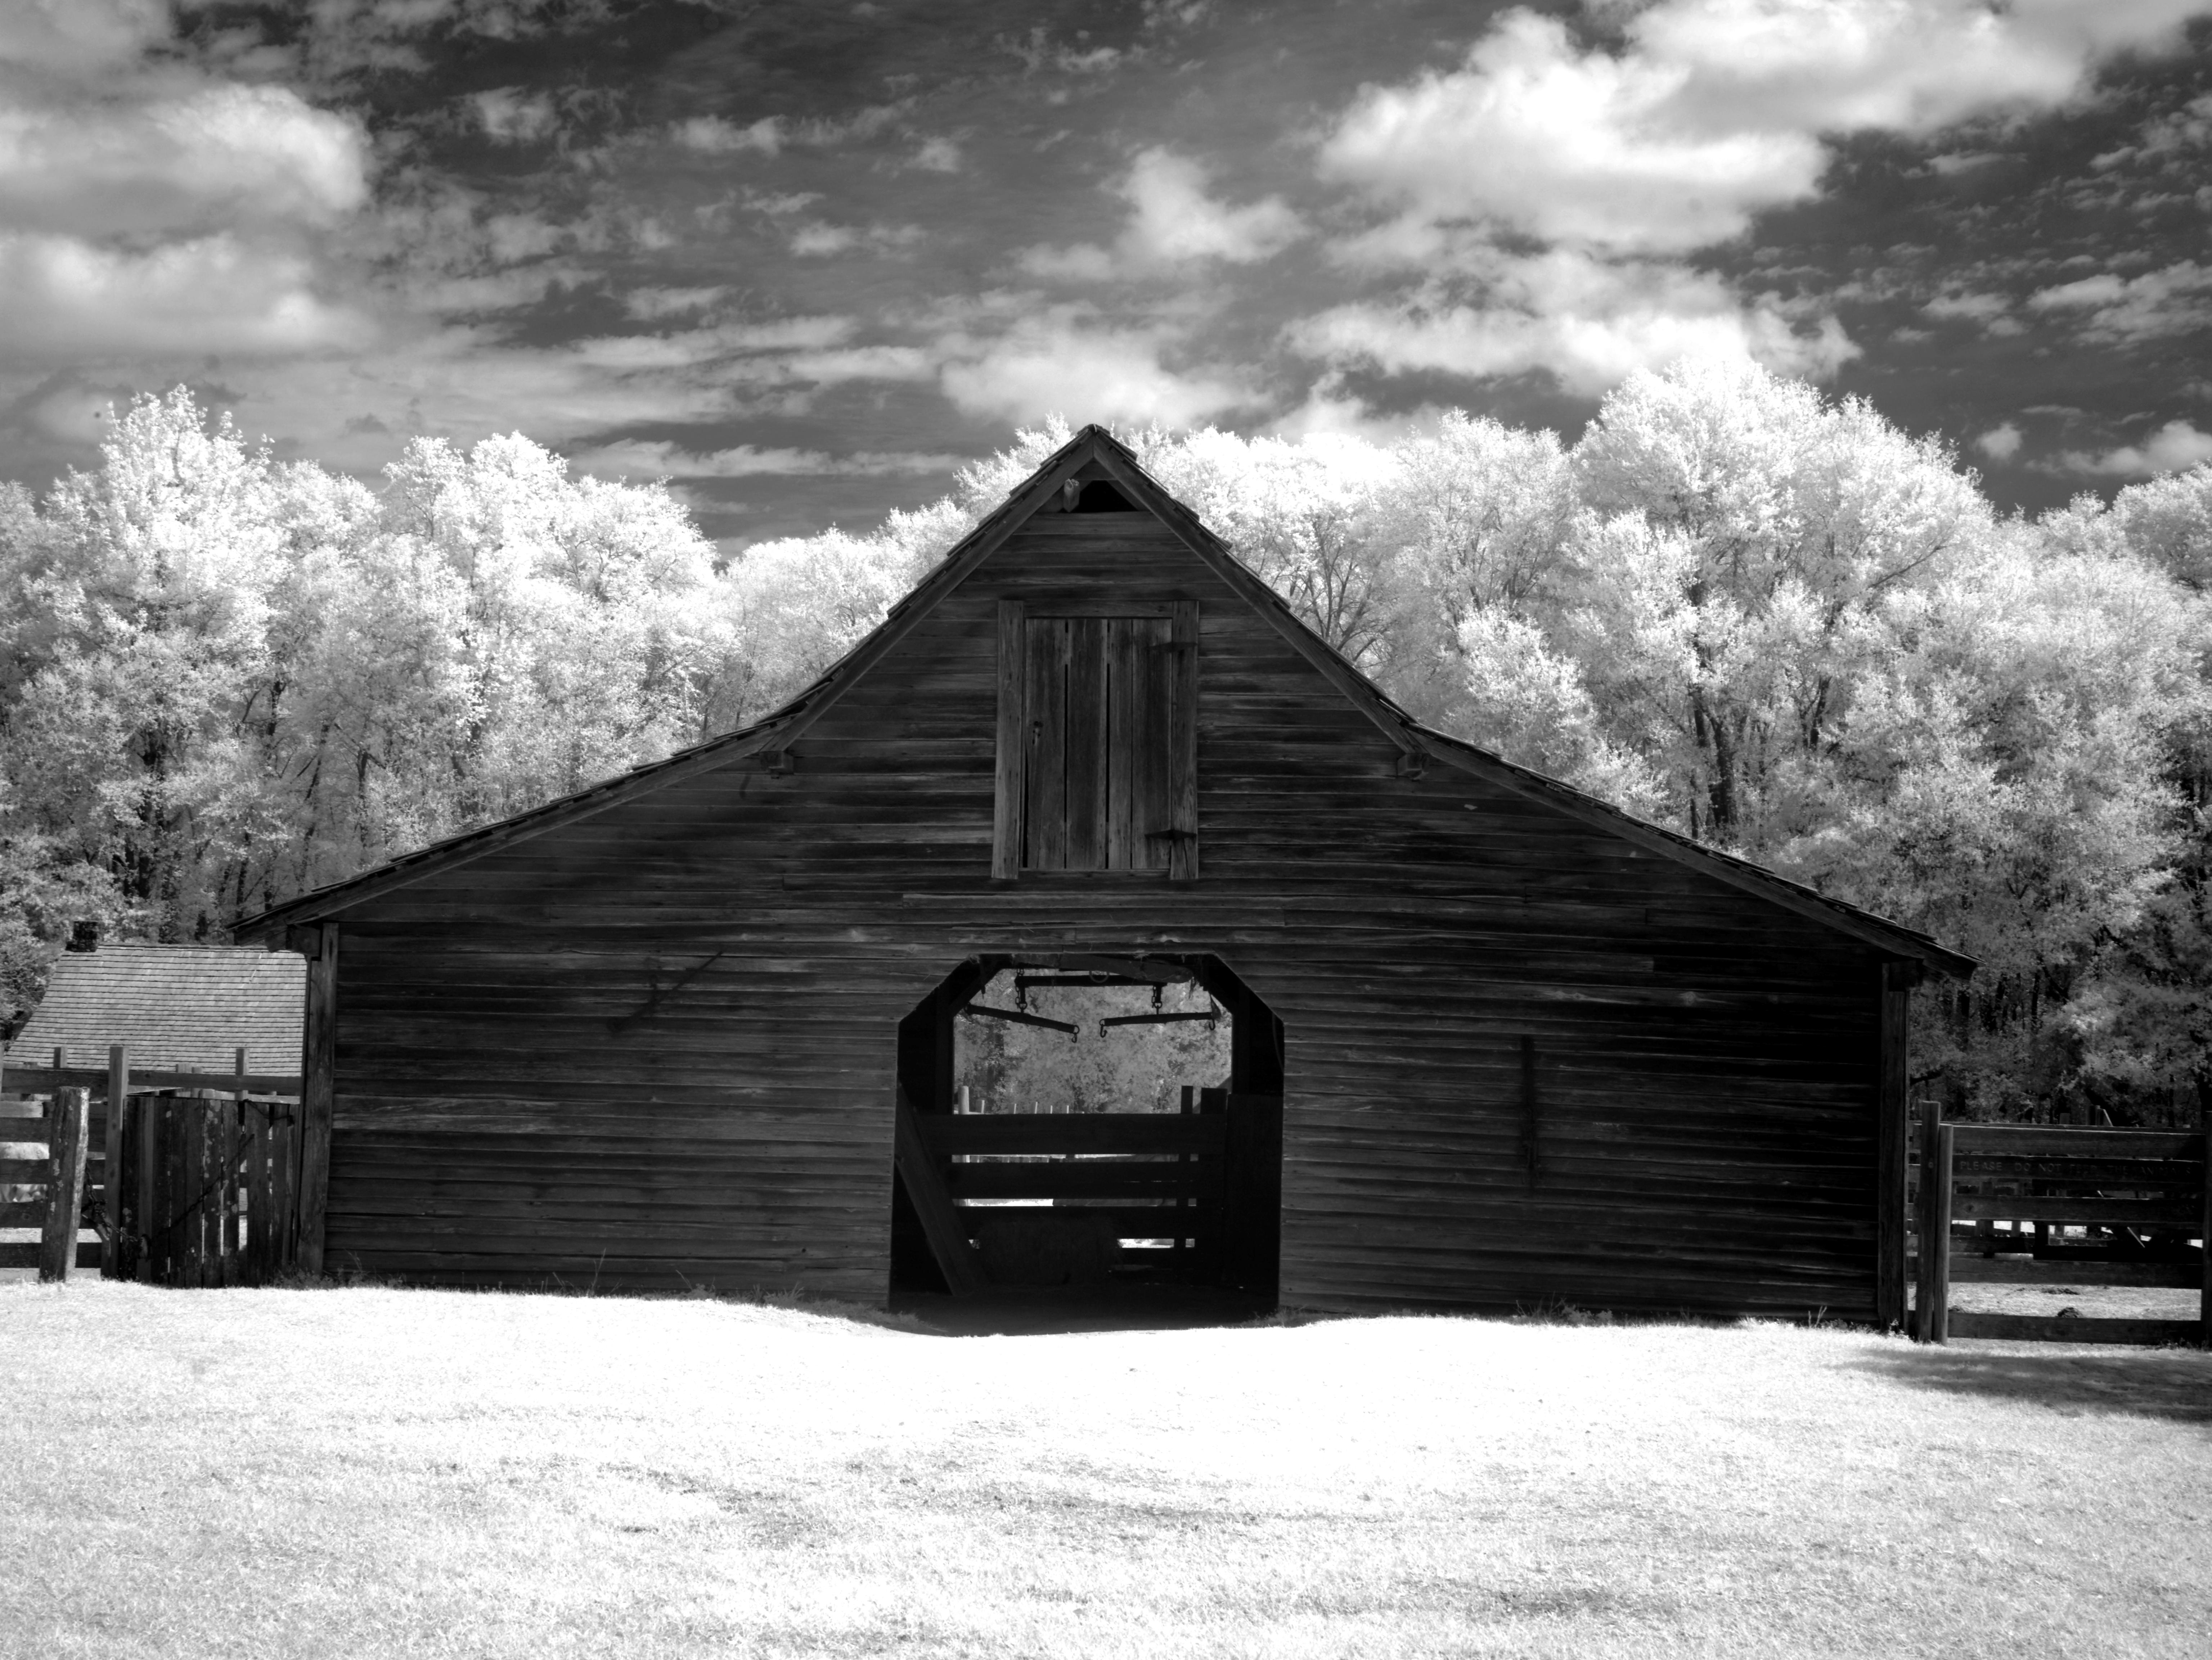
landscape, nature, grass, snow, winter, black and white, white, farm, meadow, house, building, barn, home, hut, shack, rural, usa, america, chapel, black, agriculture, monochrome, season, black white, united states, fields, sw, log cabin, montana, rural area, infra red, stadl, alabama, dothan, landmark park, monochrome photography